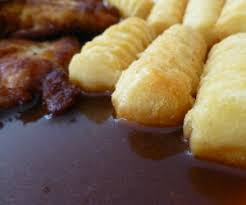
Waste category: biological